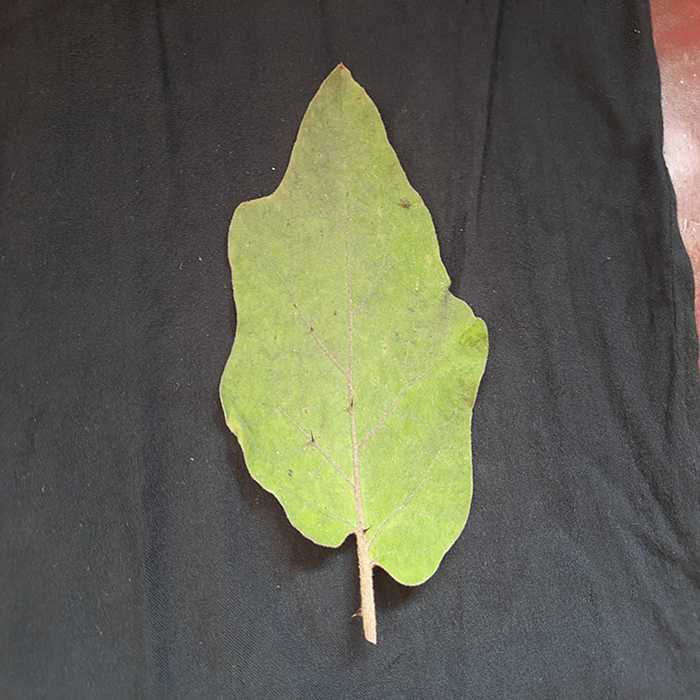
Plant: Eggplant
Label: Eggplant fresh leaf